Wilhelm Carl von Rothschild

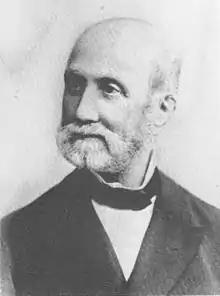

Baron Wilhelm Carl von Rothschild (Yiddish: שמעון וואלף רוטשילט; May 16, 1828 – 25 January 1901) was a banker and financier of the House of Rothschild.